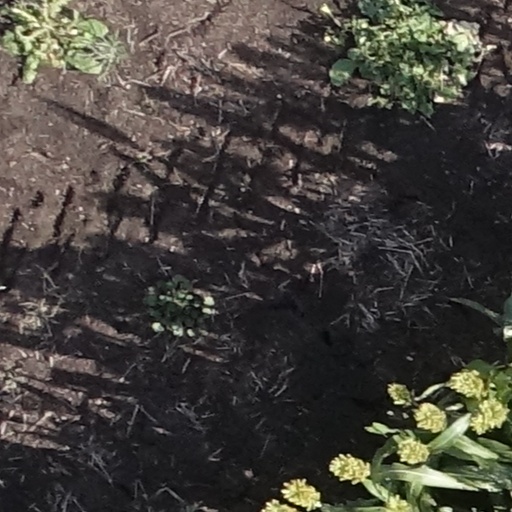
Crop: sorghum